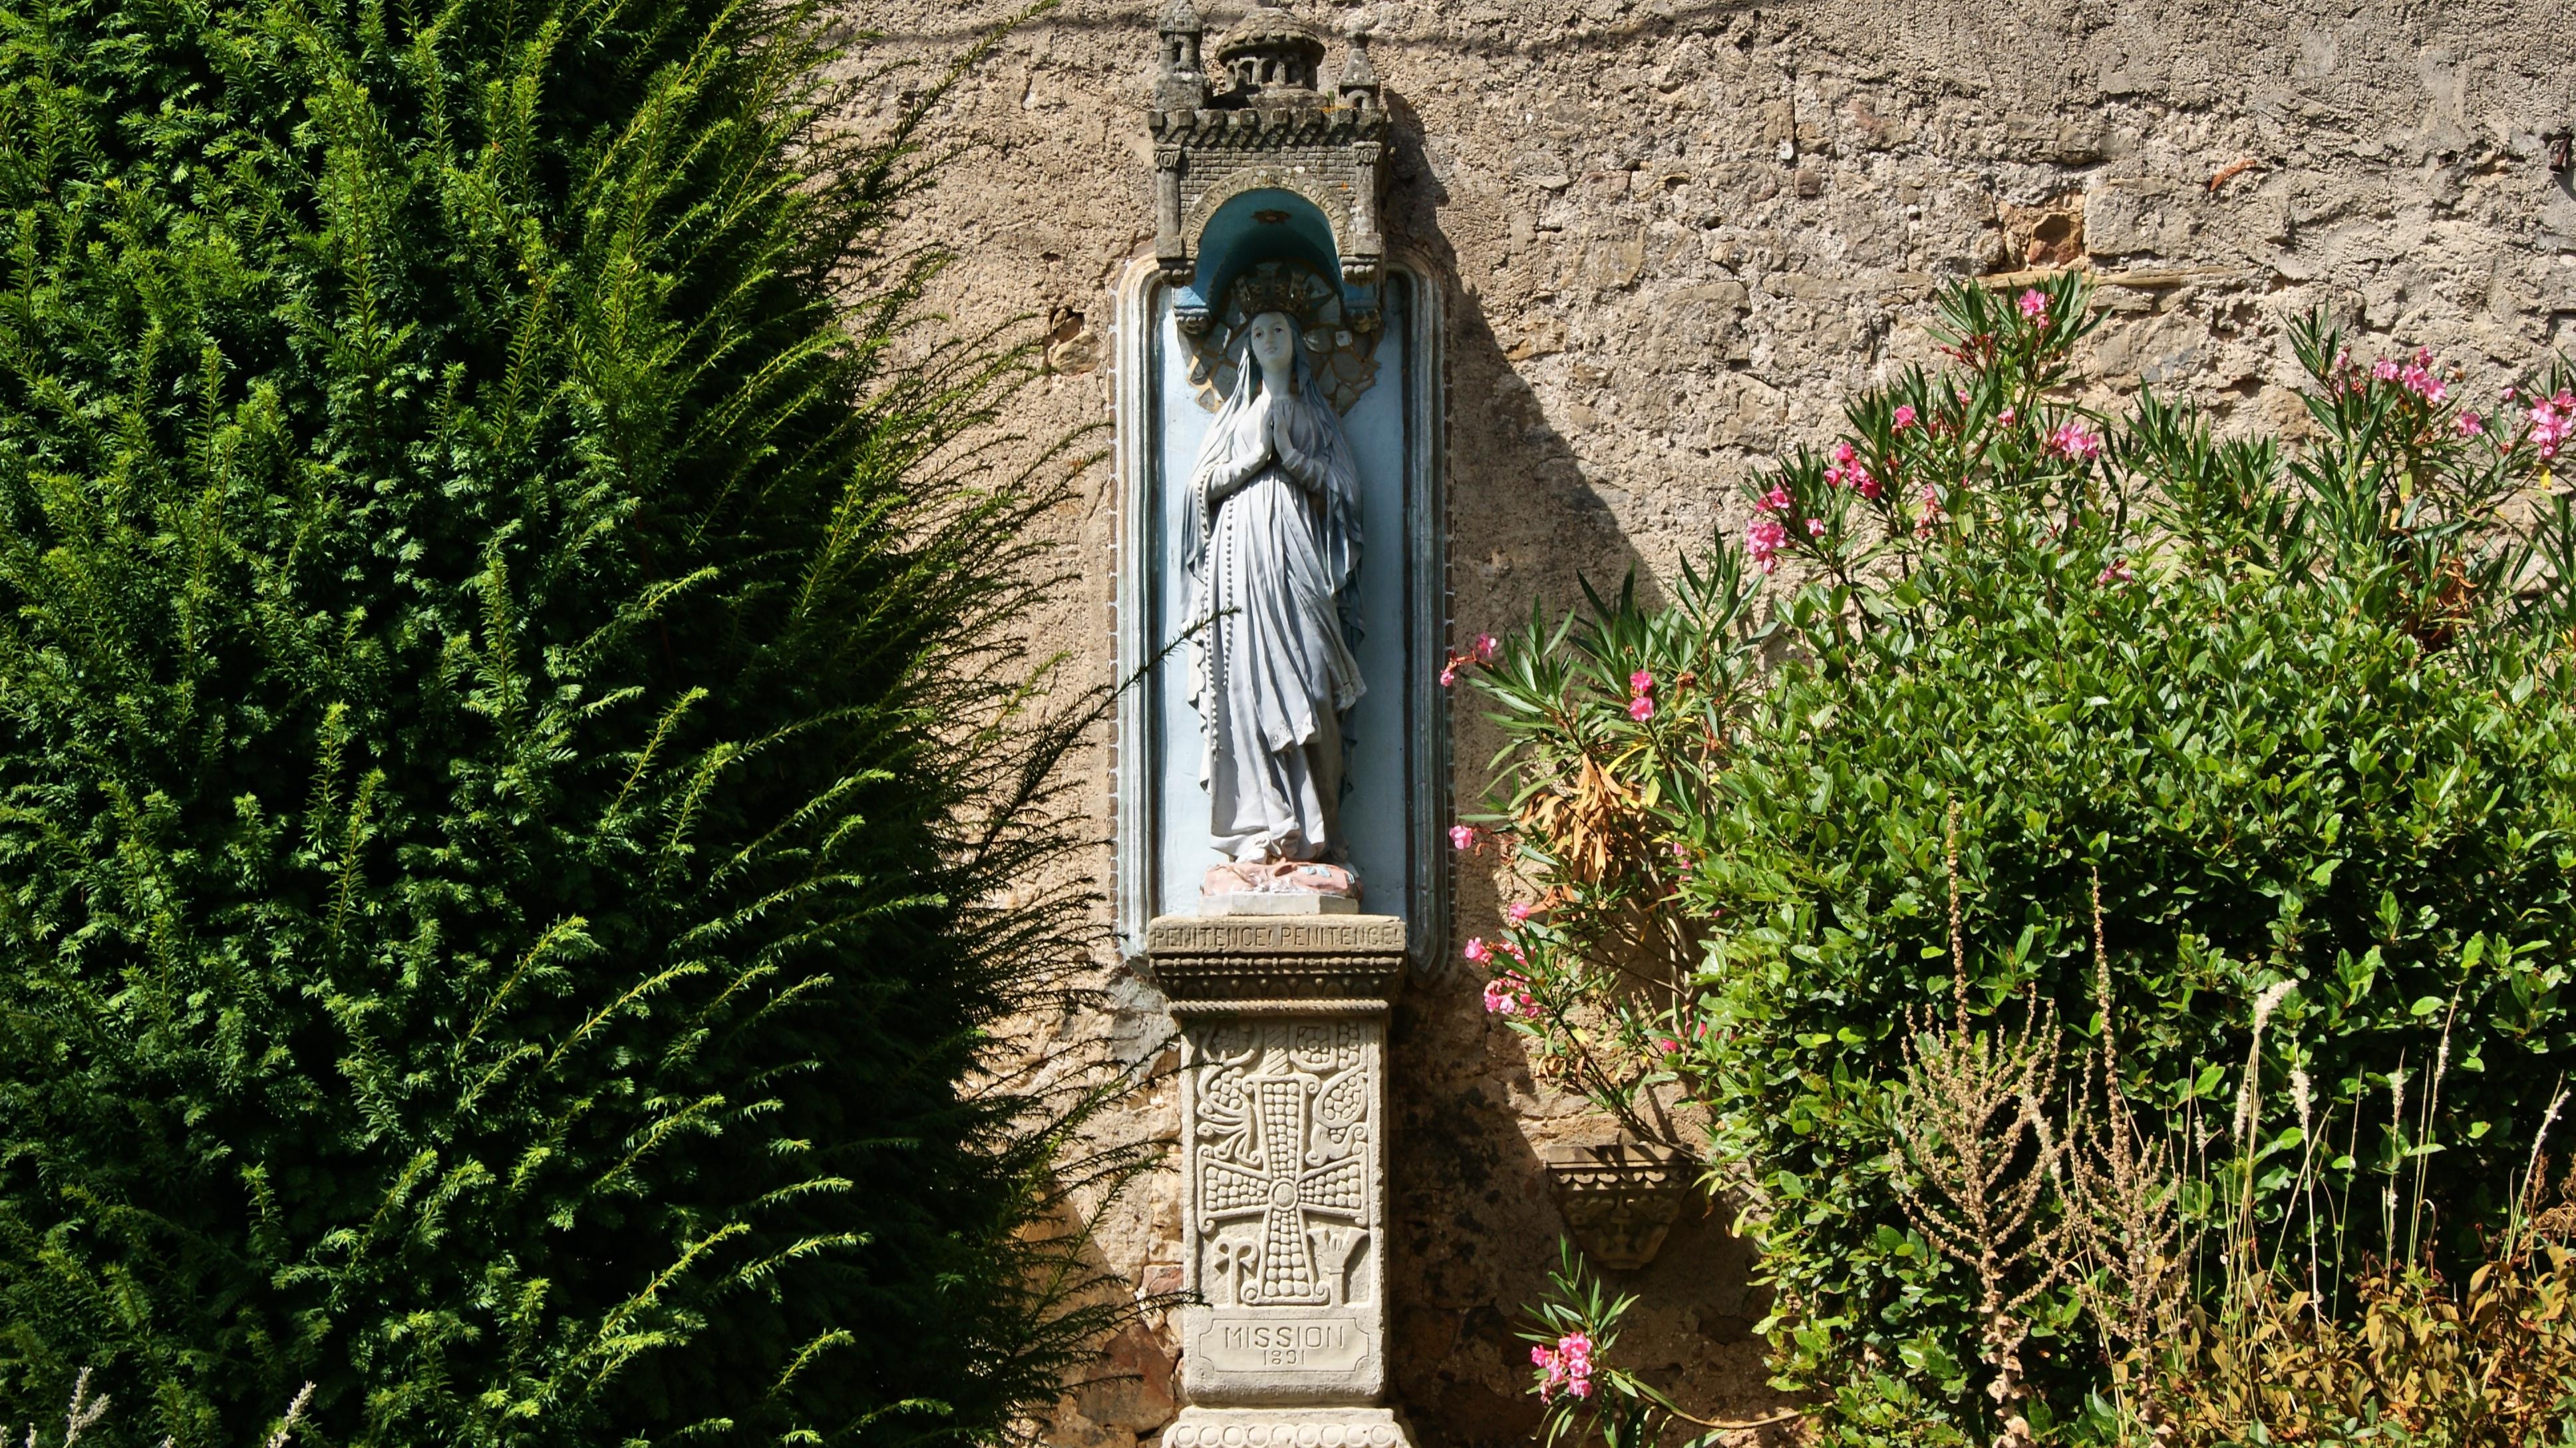
monument, statue, religion, garden, memorial, mary, prayer, stele, rennes le chateau